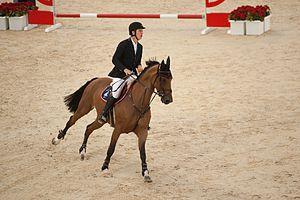
Domino van de Middelstede est un cheval hongre bai du stud-book BWP, monté en saut d'obstacles par le jeune cavalier belge Jos Verlooy, puis par une Américaine, Audrey Coulter. Il est acquis à l'âge de 7 ans par Axel Verlooy, propriétaire d'une écurie de commerce et père de Jos Verlooy, pour permettre à son fils de devenir cavalier international. Le couple construit une carrière fructueuse, en se classant 5ᵉ en finale de la Coupe du monde de saut d'obstacles 2014-2015, à Las Vegas, pour sa première participation à ce niveau de compétition. Ne parvenant pas à se qualifier pour les Jeux olympiques d'été de 2016, les Verlooy revendent ensuite Domino à Audrey Coulter.